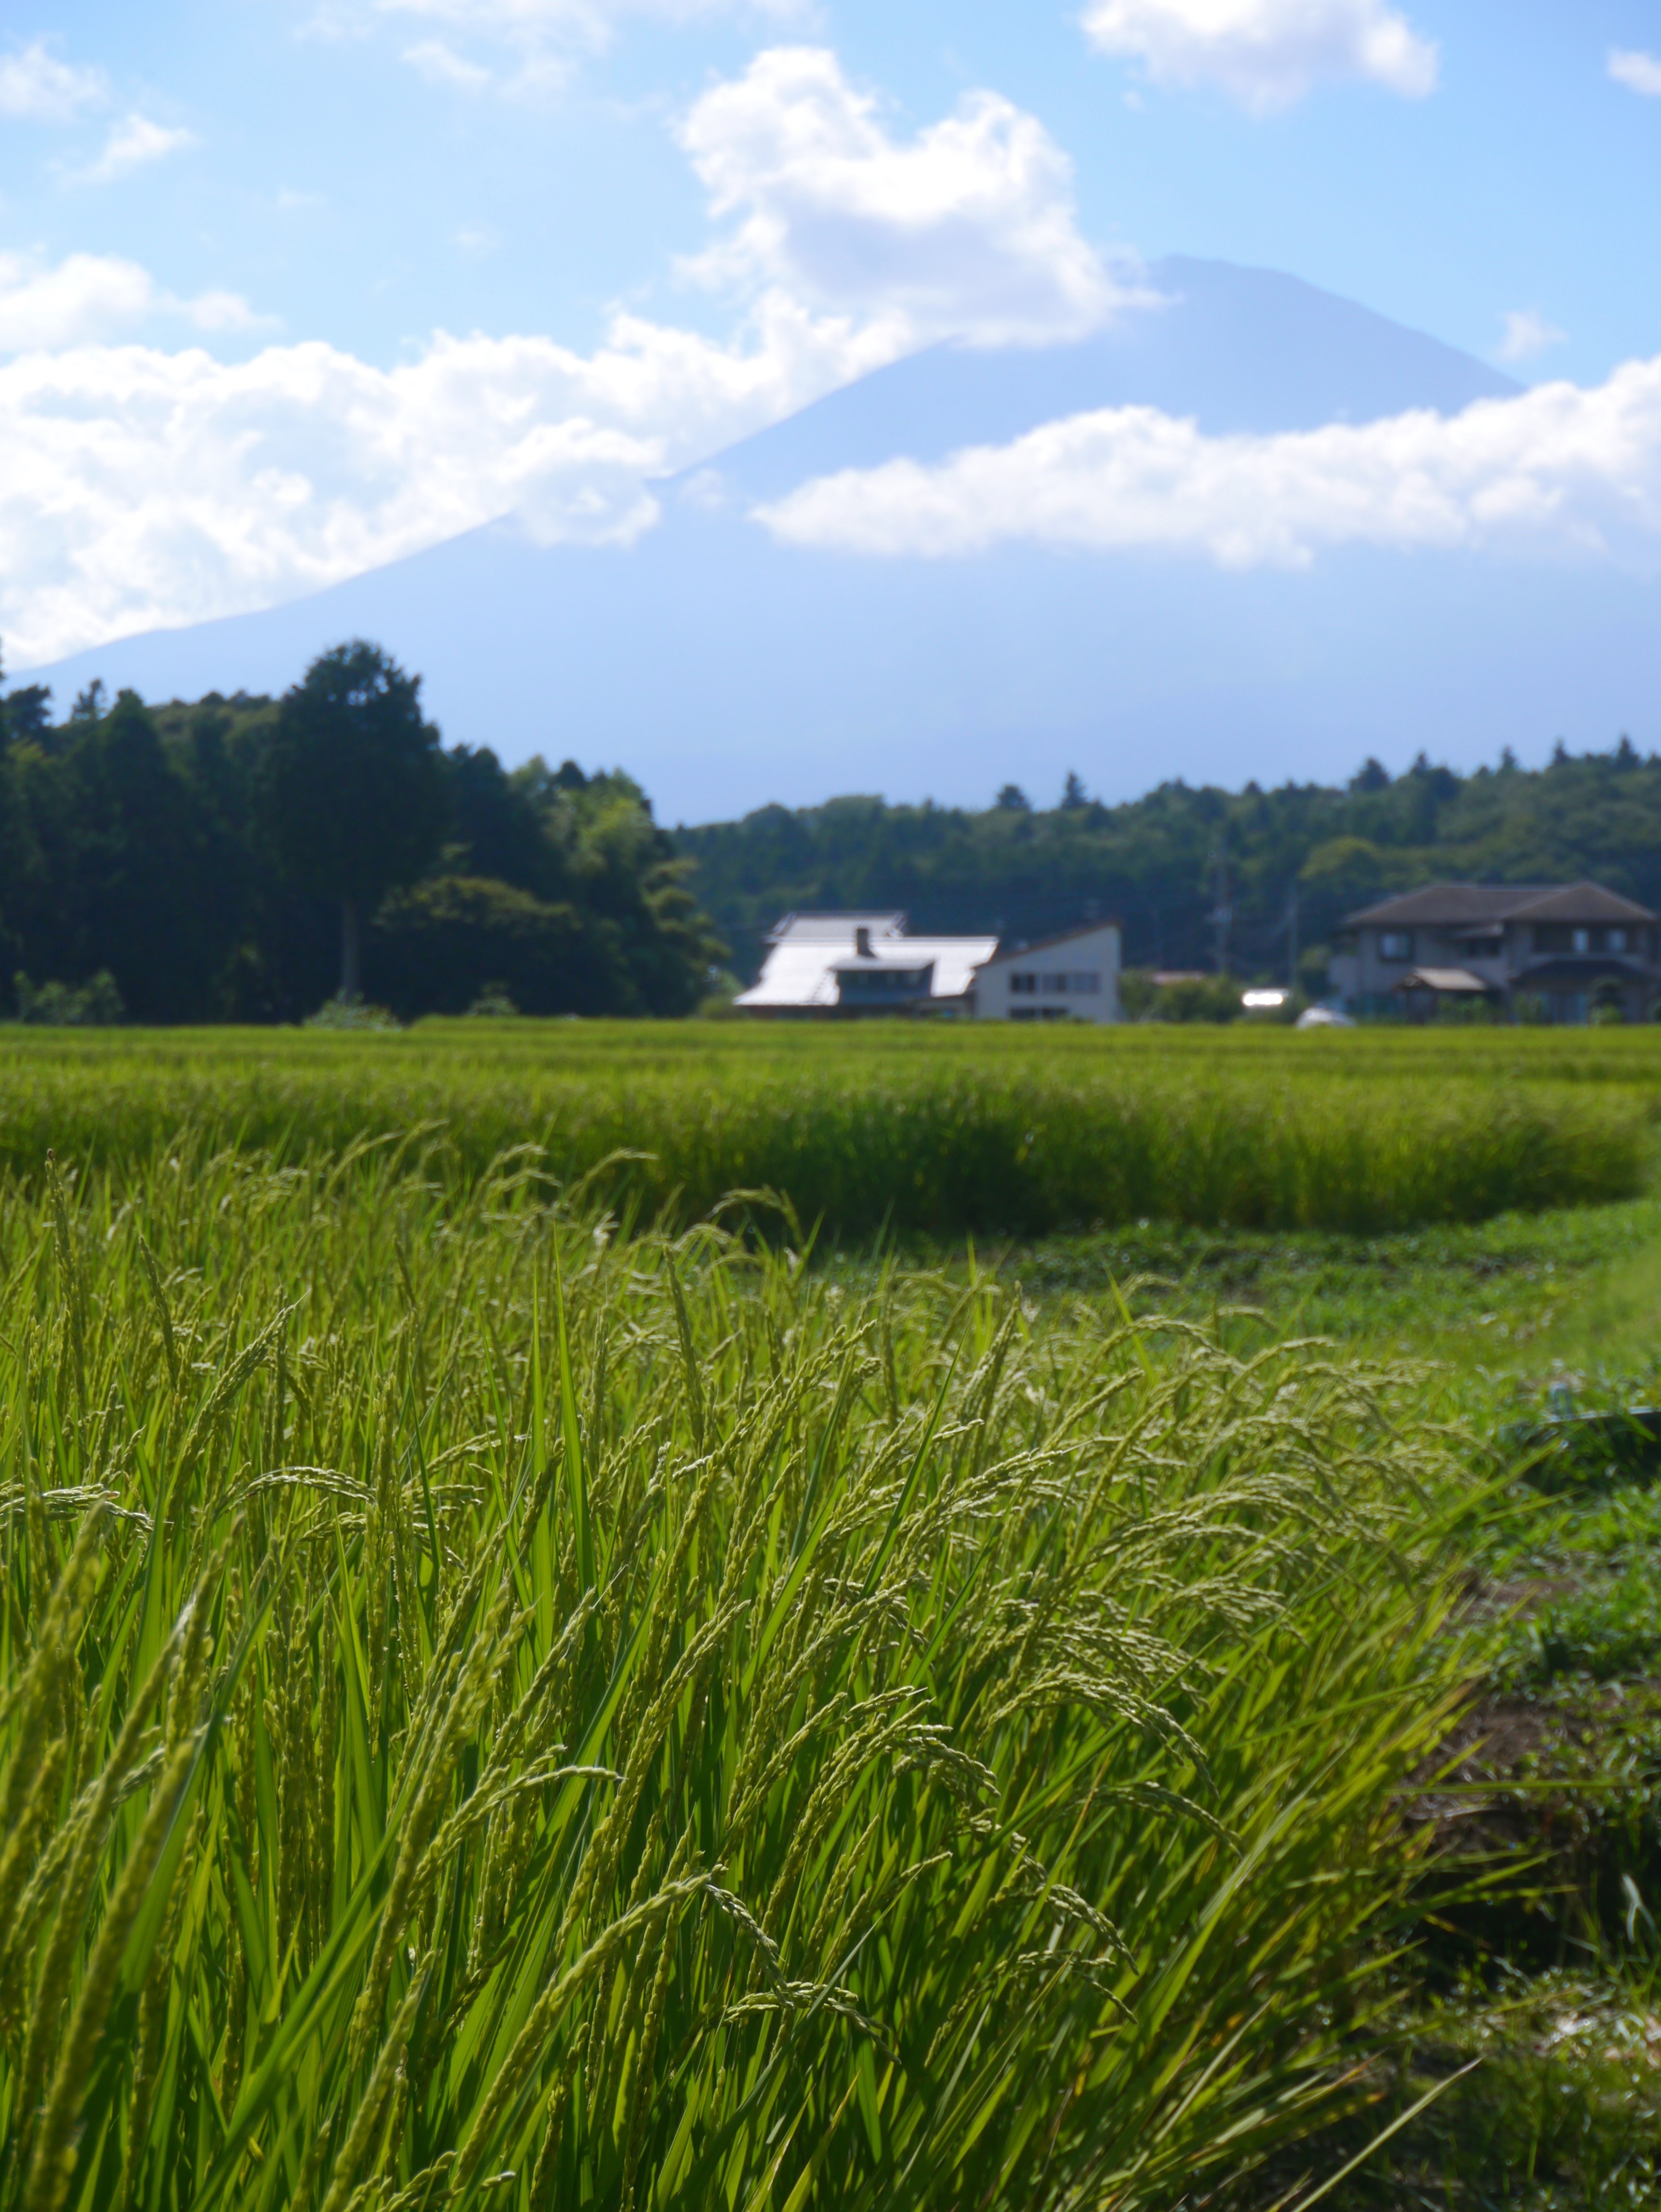
landscape, grass, marsh, cloud, plant, sky, field, lawn, meadow, prairie, hill, summer, green, crop, pasture, soil, agriculture, japan, rice, plain, blue sky, woods, grassland, wetland, plateau, habitat, ecosystem, mt fuji, white cloud, rural area, ear of rice, paddy field, rice cultivation, shizuoka prefecture, yellow green, gotemba, 246 route, natural environment, geographical feature, grass family, land lot